Sam Shields

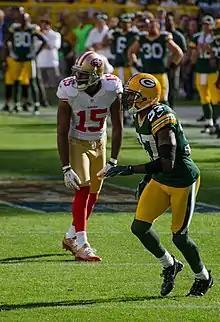
Shields guarding Michael Crabtree in a game against the San Francisco 49ers, 2012

On April 26, 2010, the Green Bay Packers signed Shields, as an undrafted free agent, to a three–year, $1.22 million contract that includes an initial signing bonus of $7,500. The contract was for the rookie minimum for undrafted free agents